Xilinx

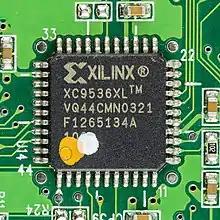
CPLD Xilinx XC9536XL

Before 2010, Xilinx offered two main FPGA families: the high-performance Virtex series and the high-volume Spartan series, with a cheaper EasyPath option for ramping to volume production. The company also provides two CPLD lines: the CoolRunner and the 9500 series. Each model series has been released in multiple generations since its launch. With the introduction of its 28 nm FPGAs in June 2010, Xilinx replaced the high-volume Spartan family with the Kintex family and the low-cost Artix family.